Nevsky Pyatachok

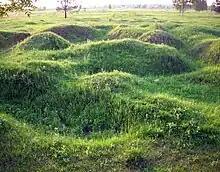
Remnants of World War II Soviet trenches in the Nevsky Pyatachok.

After the war, a tradition began in which the children of Leningrad schools took summer trips to the area to search for the remains of the many who died there. Official burial ceremonies were then held commemorating the dead whose remains were recovered. The terrain still contains unidentifiable skeletal remains.